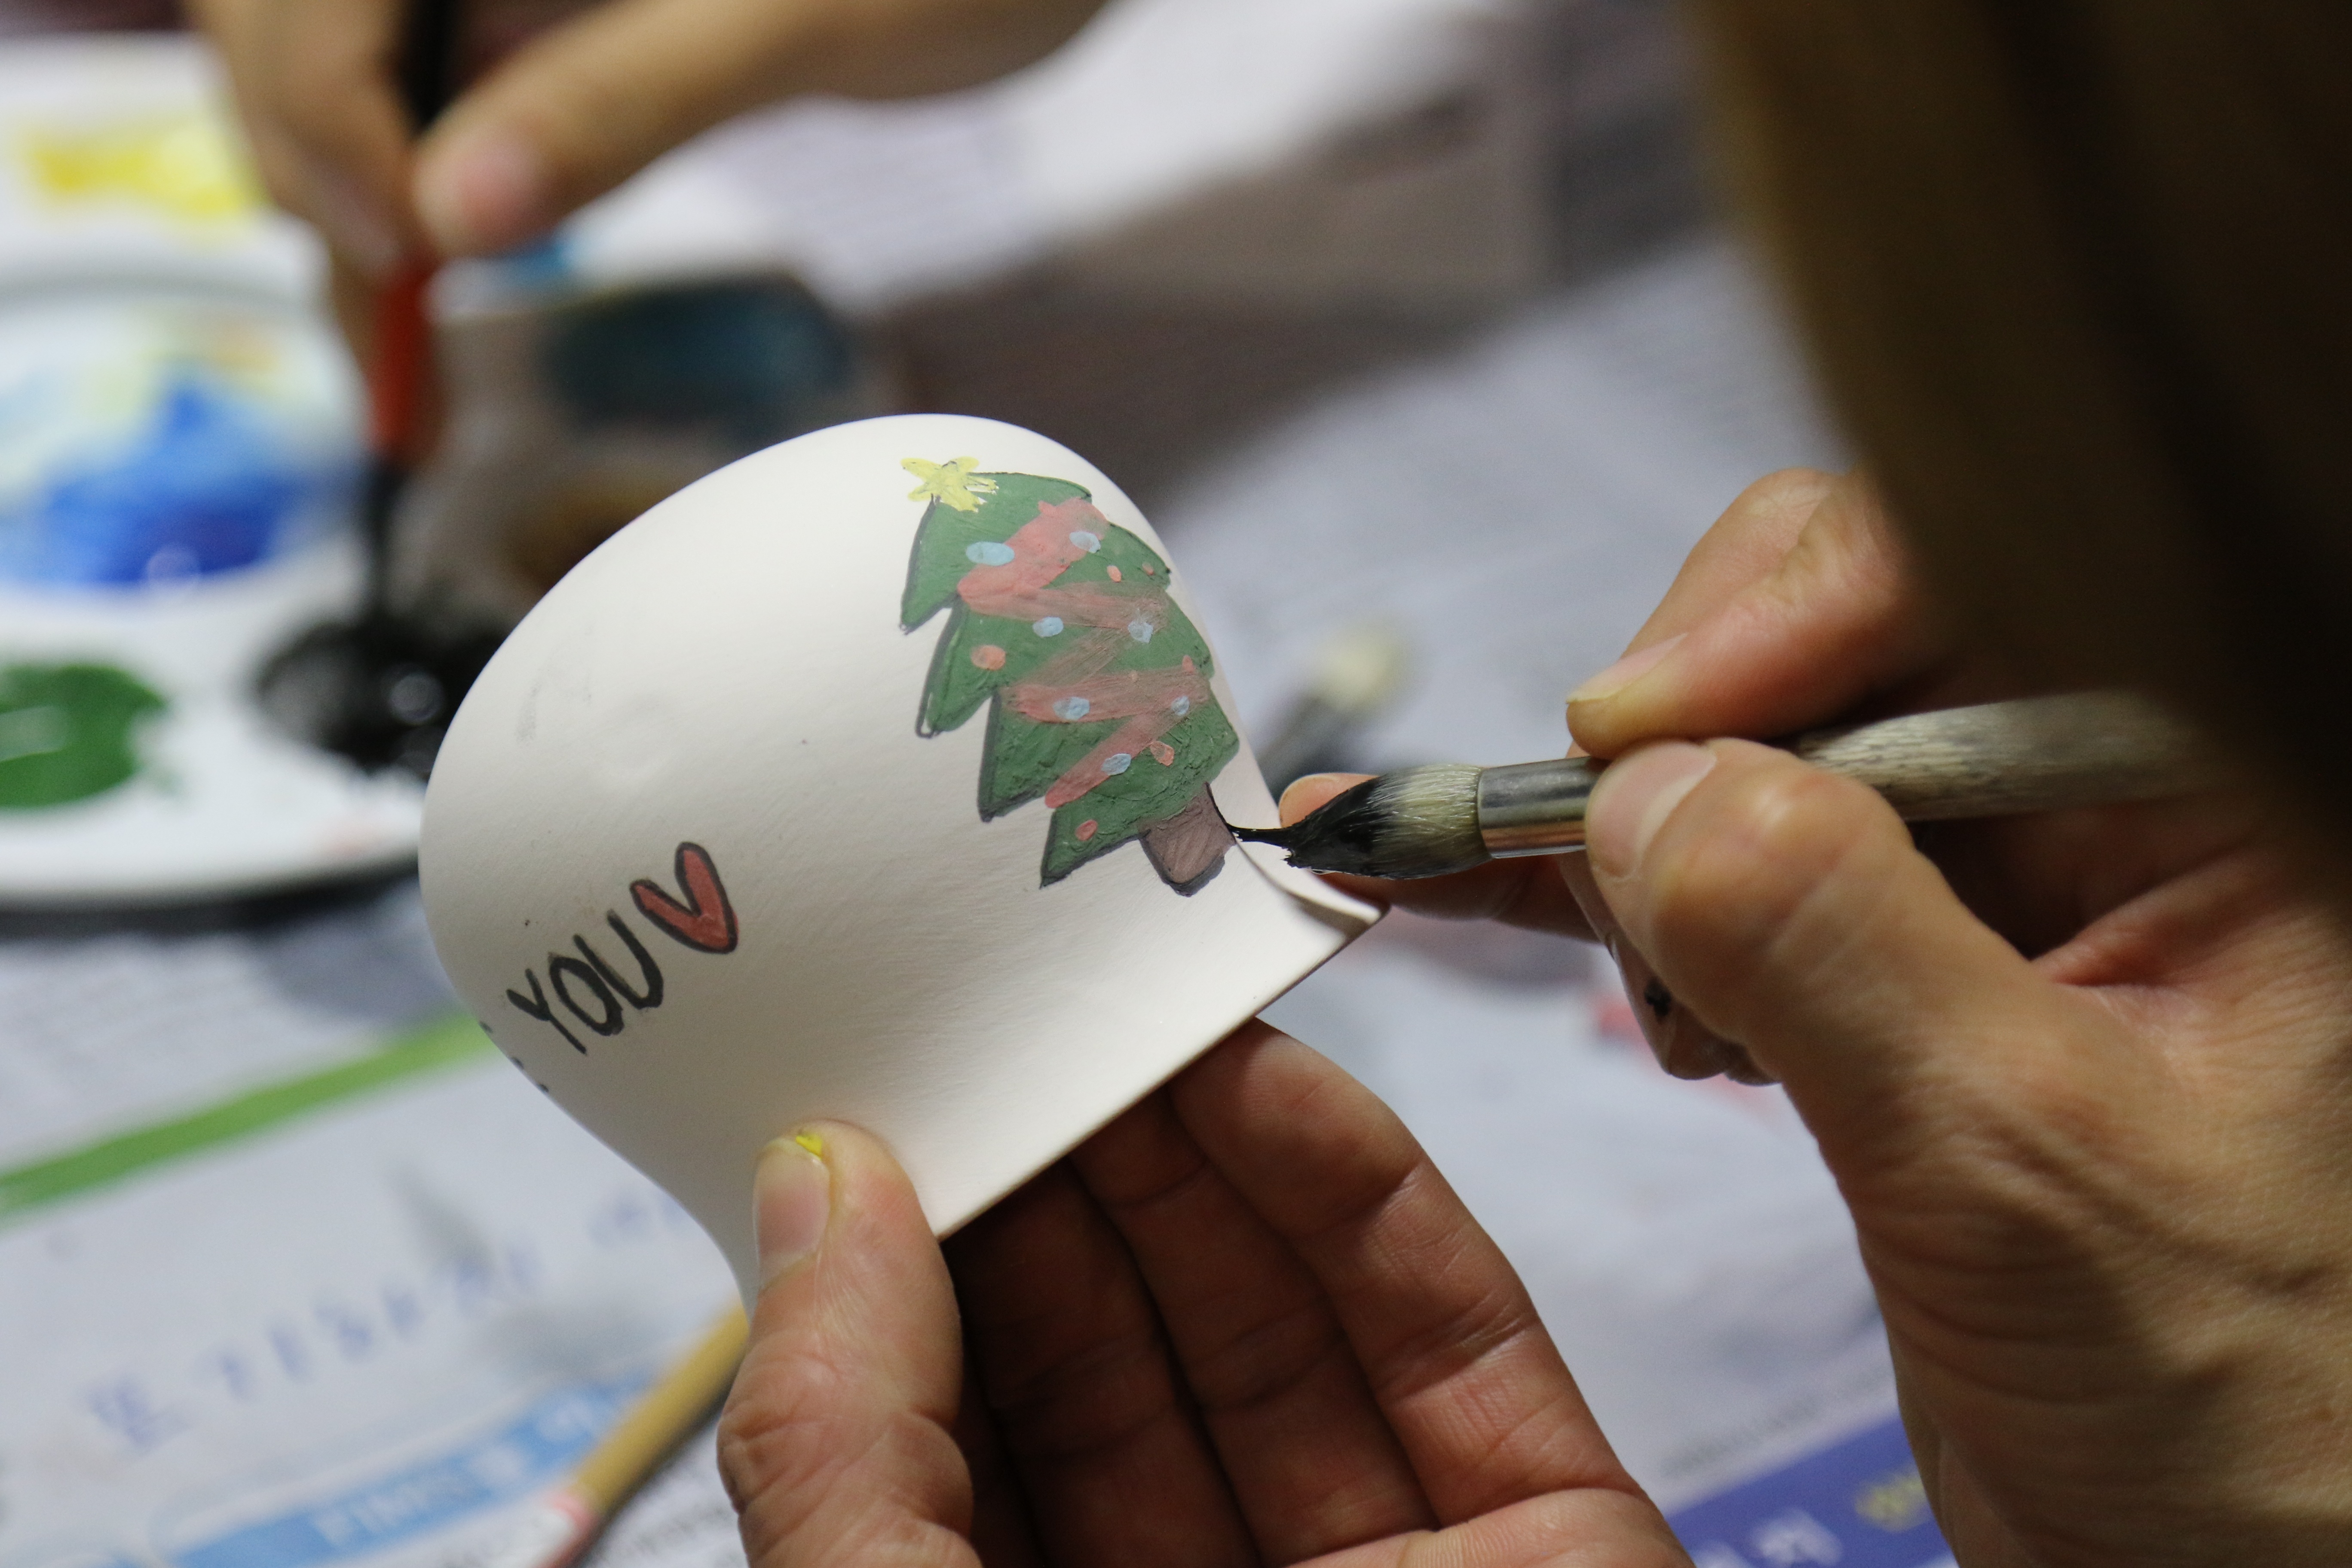
hand, landscape, tree, winter, interior, cute, brush, finger, christmas, sculpture, art, works, props